Trees in the Book of Mormon

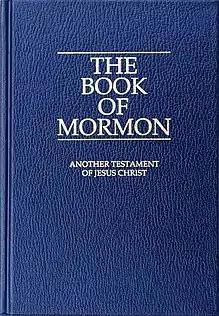
Book of Mormon

Trees are mentioned multiple times in the Book of Mormon, one of the sacred texts of the Christian Latter Day Saint movement. While often employed in metaphors or parables, they are explicitly referenced far less frequently. Trees have also found a place in Latter Day Saint culture, with passages related to them being utilized by critics of Mormonism.